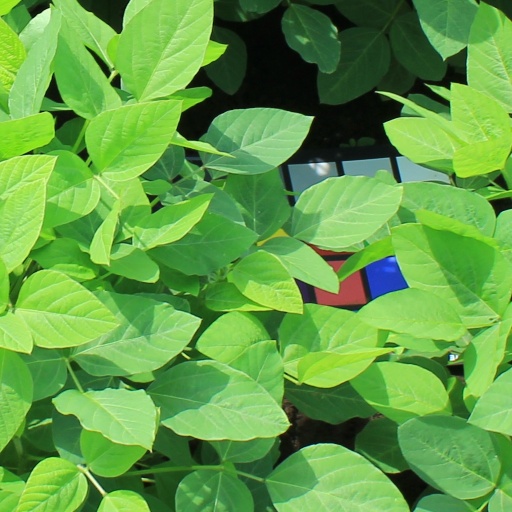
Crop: soybean